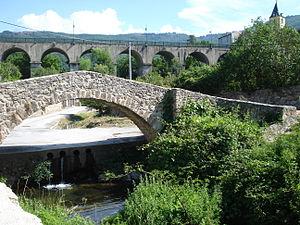
Bez (Bez-et-Esparon), le Merlanson avec ses 2 ponts. Le Merlansdson débouche un peu plus loin dans l'Arre.
L'Arre est une rivière du département du Gard dans la région Occitanie et un affluent droit du fleuve Hérault.
Bez-et-Esparon est une commune française située dans le département du Gard, en région Occitanie.